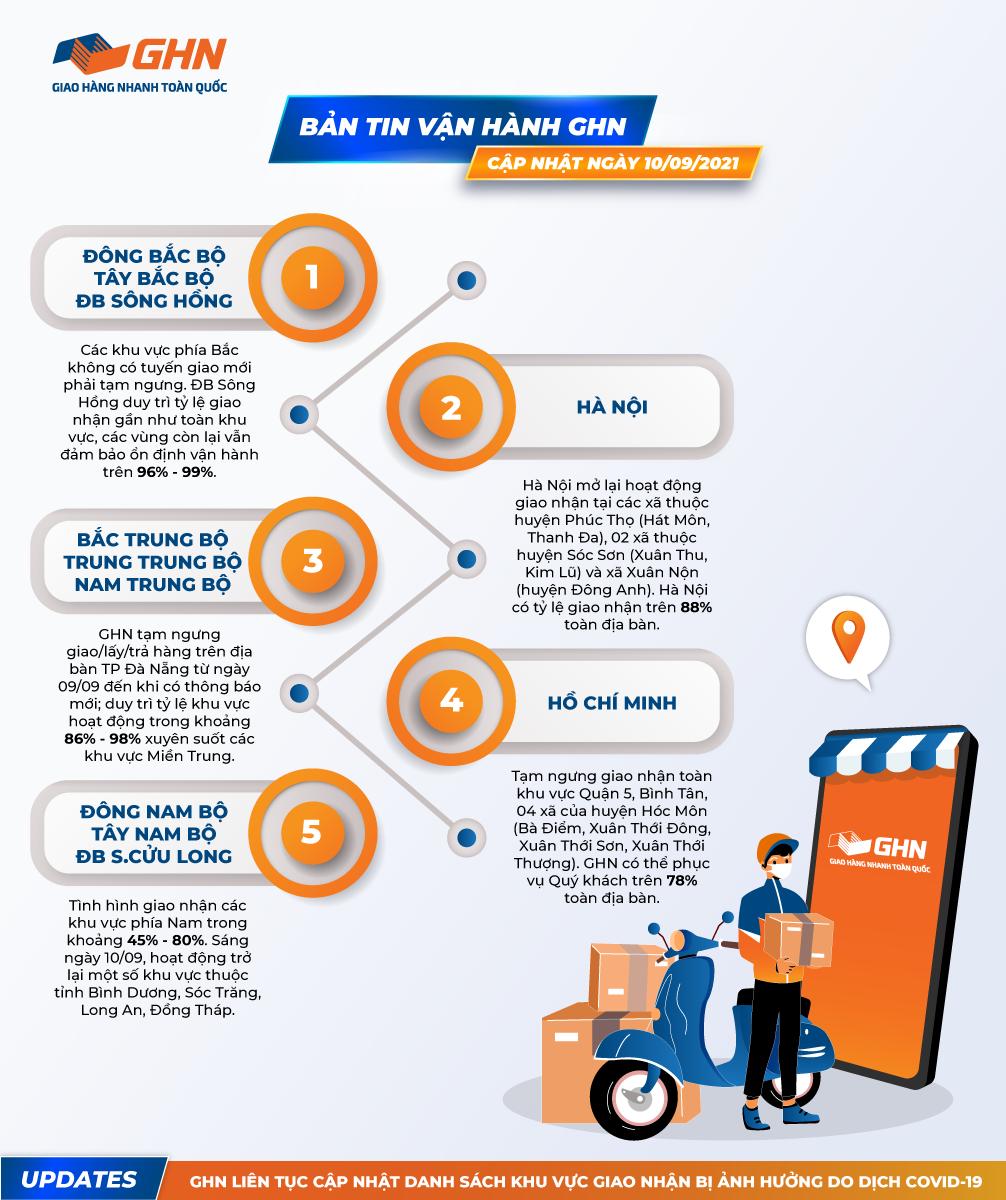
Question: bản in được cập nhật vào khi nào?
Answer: ngày 10/09/2021